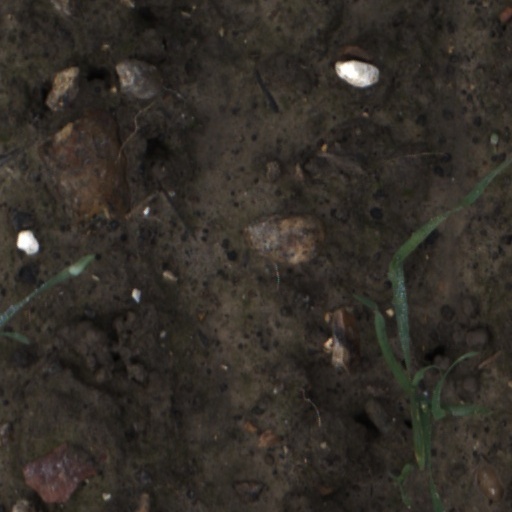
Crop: wheat